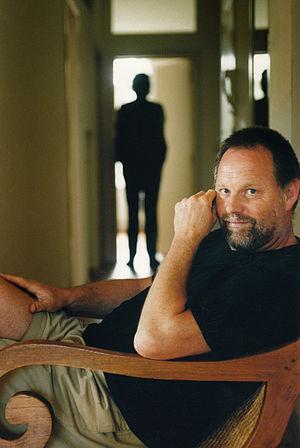
Gerrit Abraham Vermeulen, né à La Haye le 13 octobre 1946 et mort à San Dalmazio en Toscane le 4 septembre 2004, est un chanteur, compositeur, comédien, peintre et volleyeur néerlandais.